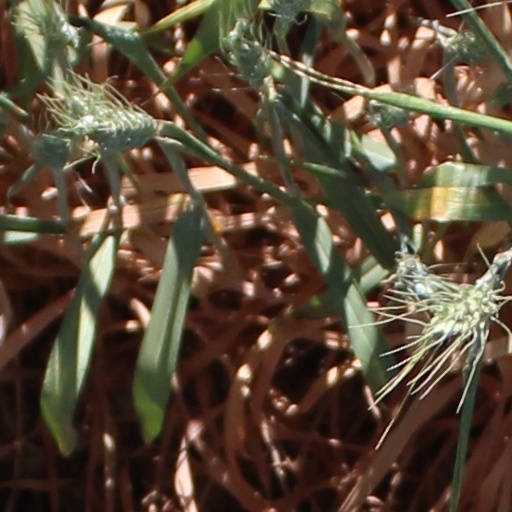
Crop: wheat